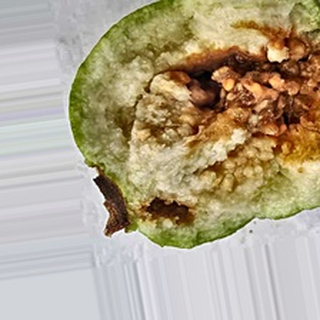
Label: guava_fruit_fly